Eidsvold, Queensland

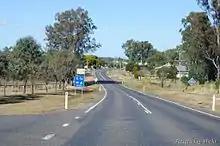

Eidsvold is situated on the Burnett Highway approximately north of the state capital, Brisbane. The highway passes through the locality from the south-east to the north-east, passing through the town's main street (Moreton Street). The Mungar Junction to Monto branch railway passes from south-east to north-east through the locality, roughly parallel to the highway; the Eidsvold railway station serves the town. The Eidsvold–Theodore Road (State Route 73) runs south and then west from the town.